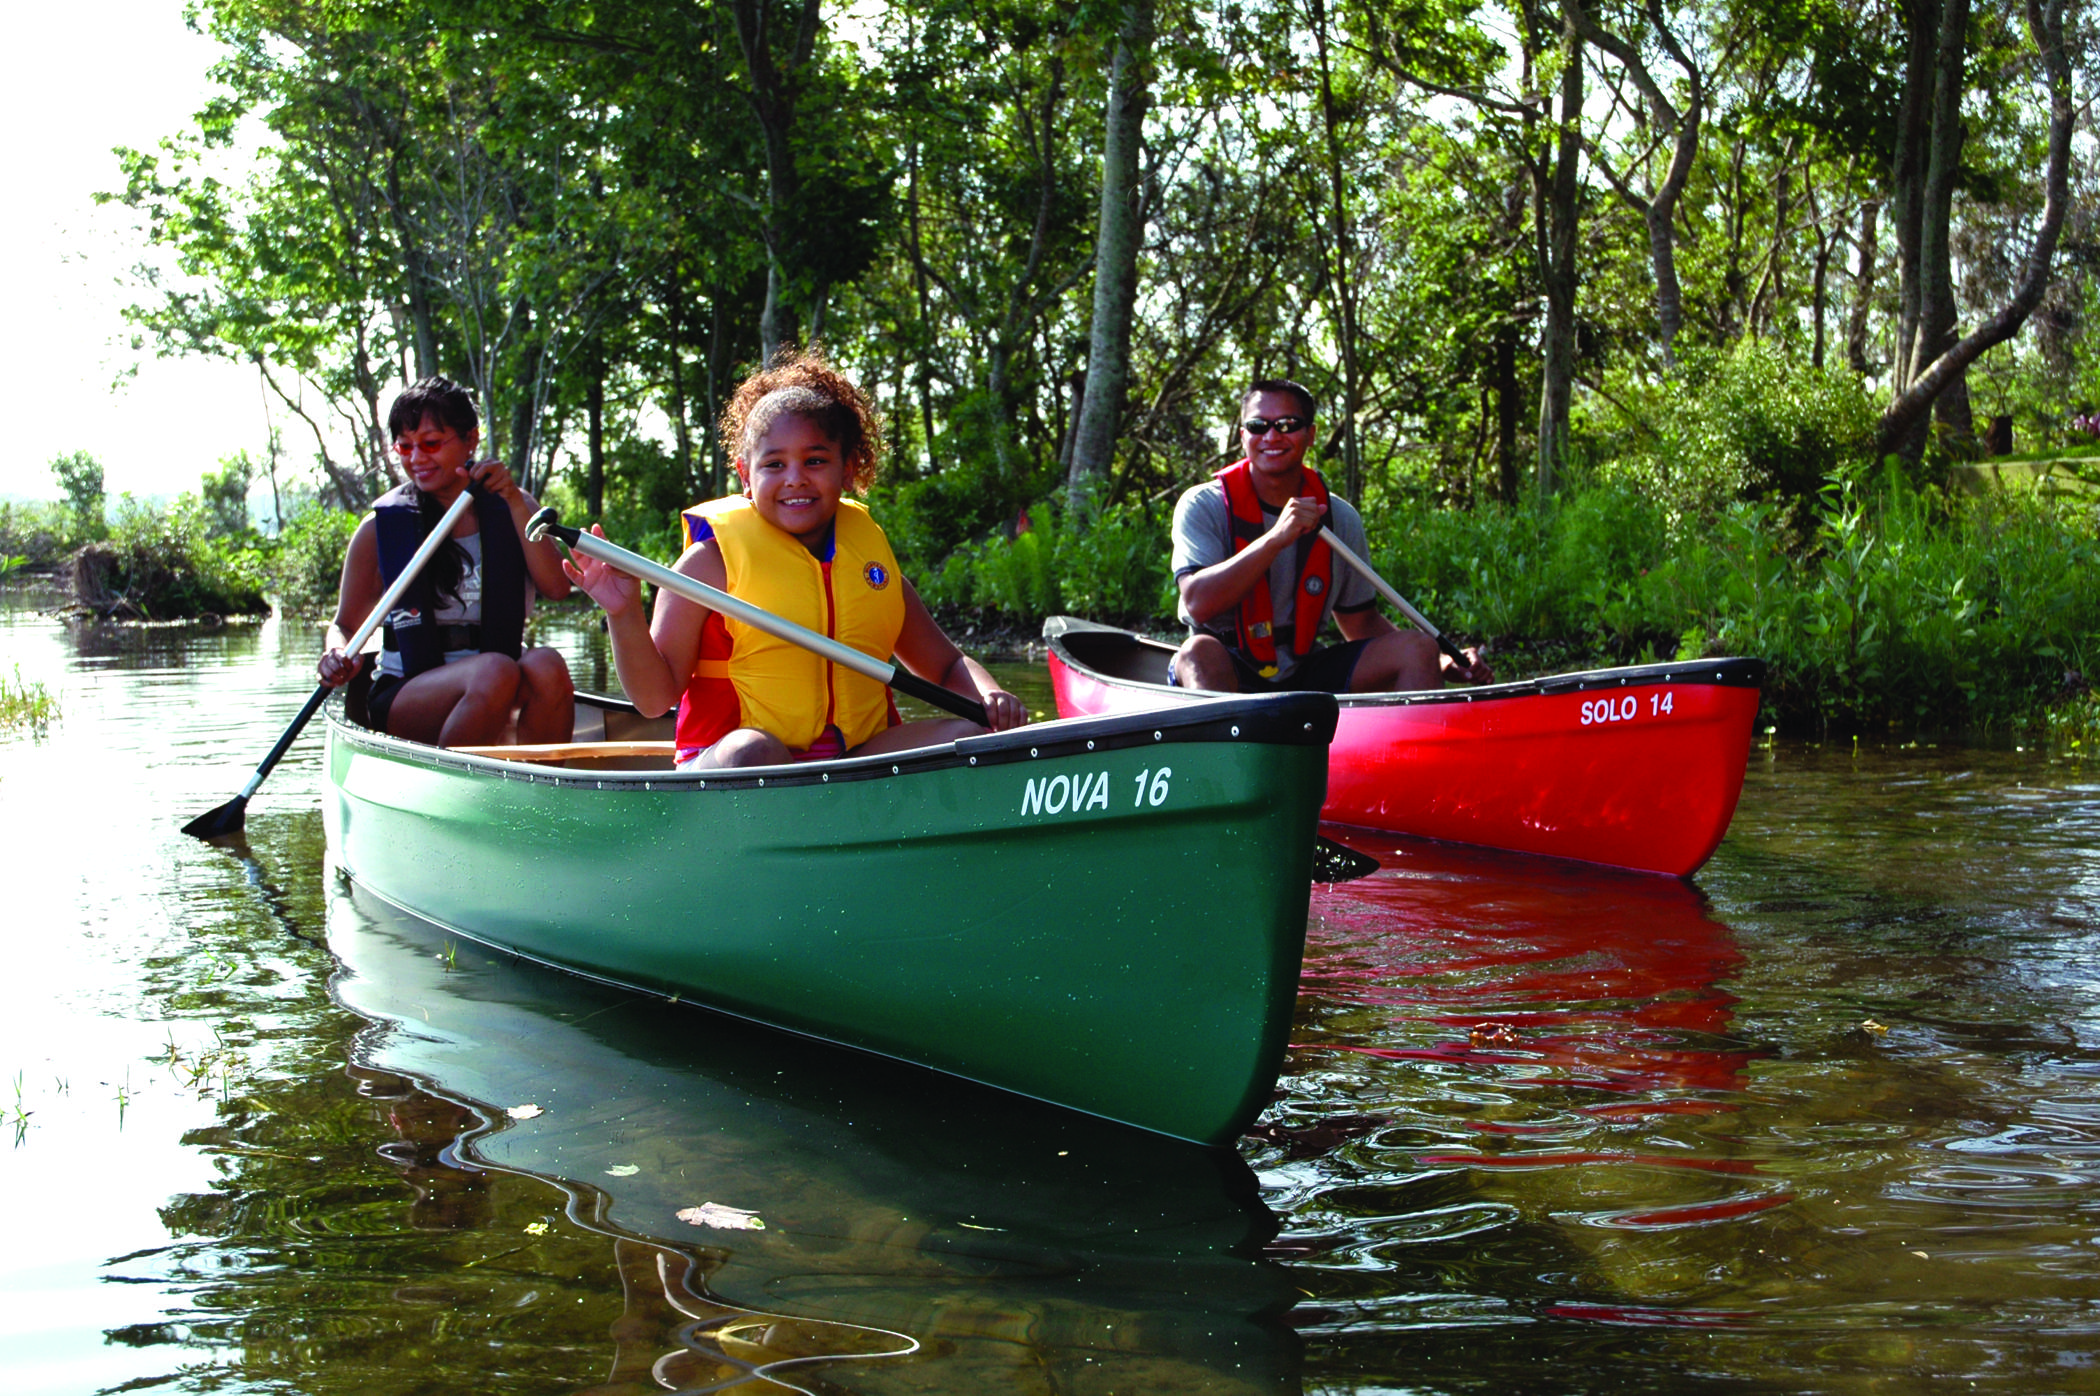
Vehicle type: Ships